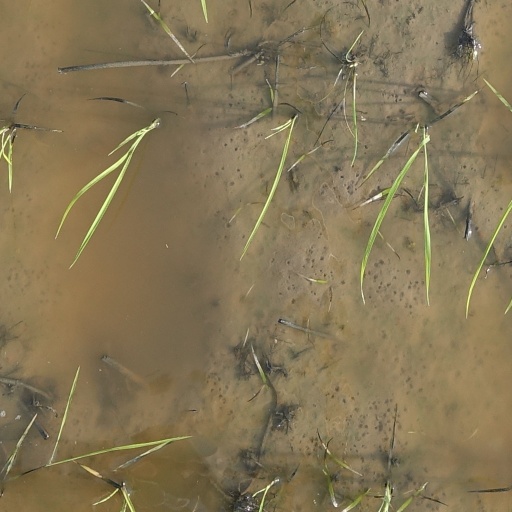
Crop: rice